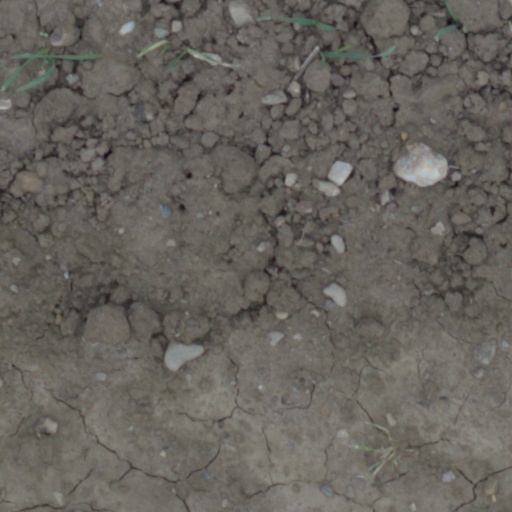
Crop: wheat